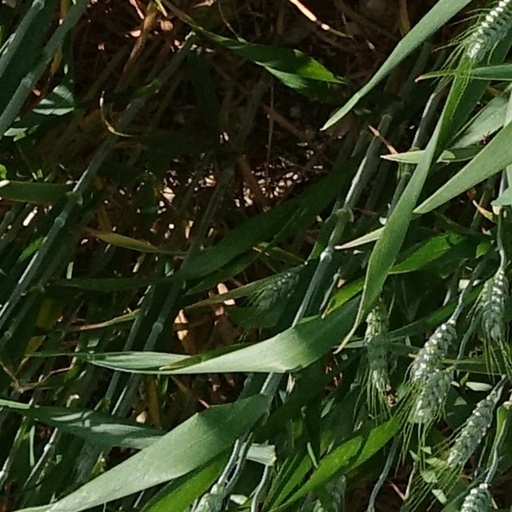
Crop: wheat